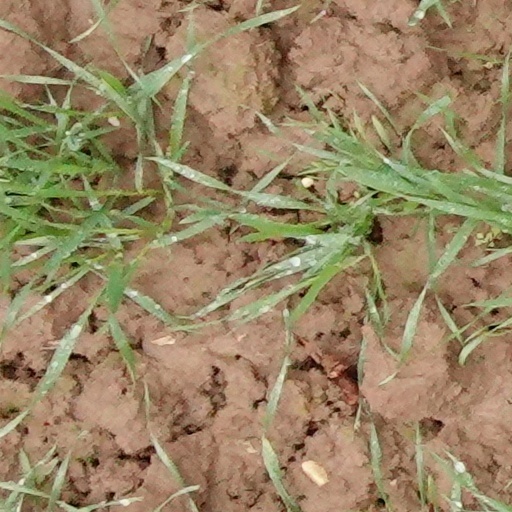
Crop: wheat